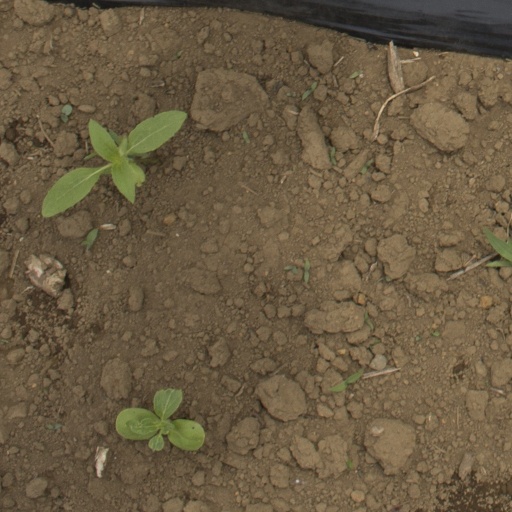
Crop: Jerusalem artichoke